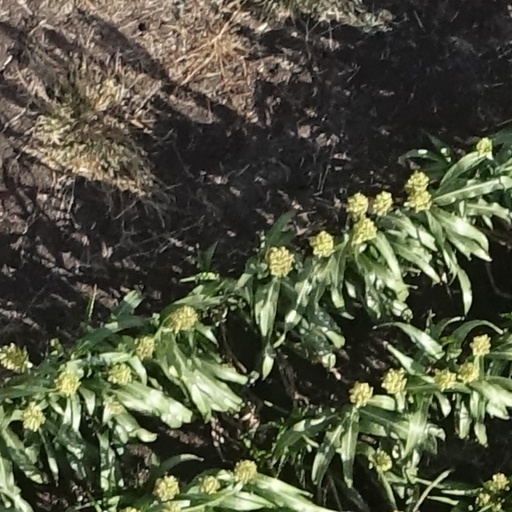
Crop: sorghum